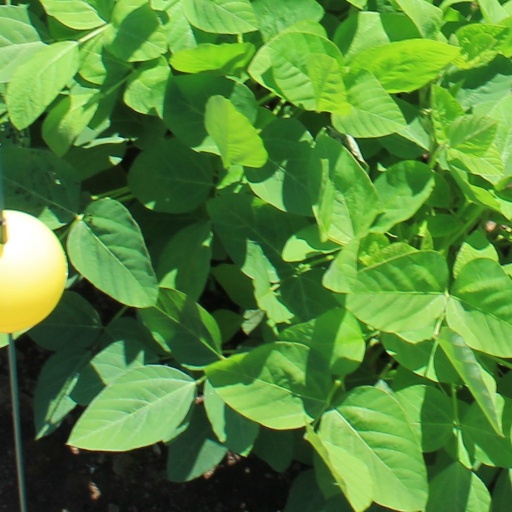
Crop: soybean